Big Day Out

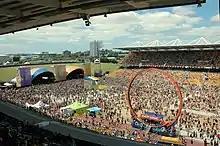
Big Day Out Double Stages, Auckland 2007. The festival expanded to Auckland in 1994 and held shows there each year, with the exception of 2013.

In 1994 the Big Day Out was extended further to include Auckland, New Zealand and the Gold Coast, and was held over a three-week period. The geographical locations of the 1994 festival occurred on an annual basis until 1997, when organisers West and Lees announced a year-long hiatus, causing concern that the festival was nearing the end of its existence; however, the festival returned in 1999.